Earl of Seafield

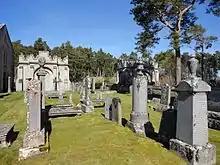
Grant mausolea at Duthil Old Parish Church and Churchyard

After the fifth Earl of Seafield's death in 1840, his younger brother and successor, the sixth Earl, reversed the order of the surnames, styling himself "Ogilvie-Grant". In 1858, the latter's son, the seventh Earl, was created Baron Strathspey, of Strathspey in the Counties of Inverness and Moray, in the Peerage of the United Kingdom. The barony became extinct on the death of his son, the eighth Earl, in 1884, while the Scottish titles were passed on to the Earl's uncle, the ninth Earl. The barony of Strathspey was revived for him only a few months after he succeeded his nephew.